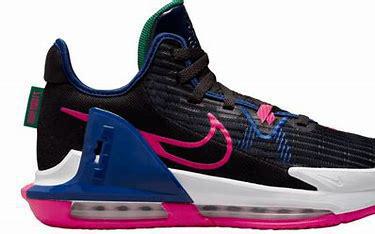
Brand: Nike
Model: Lebron Witness 6